Bois de Boulogne

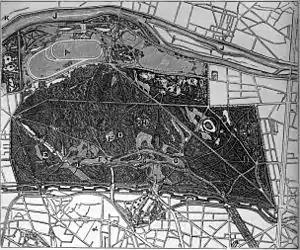
The plan of the park from 1879 shows the two straight alleys of the old Bois, and the lakes, winding lanes and paths built by Alphand.

The Bois de Boulogne ("Boulogne woodland") is a large public park that is the western half of the 16th arrondissement of Paris, near the suburb of Boulogne-Billancourt and Neuilly-sur-Seine. The land was ceded to the city of Paris by the Emperor Napoleon III to be turned into a public park in 1852.